Australian Equine and Livestock Events Centre

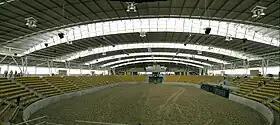
The 40m x 80m AELEC indoor arena, Tamworth, NSW

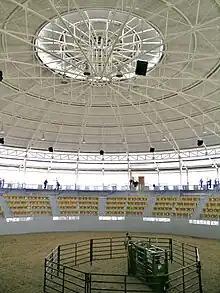
Sale ring, AELEC, Tamworth, New South Wales

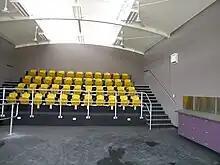
The lecture theatre

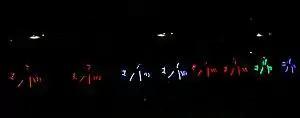
Some of the Electric Horsemen at the official opening.

The site is more than 72 hectares in total. Over 300 trees have been planted and even more shrubs have been installed. The perimeter of the complex is in the shape of a horseshoe.